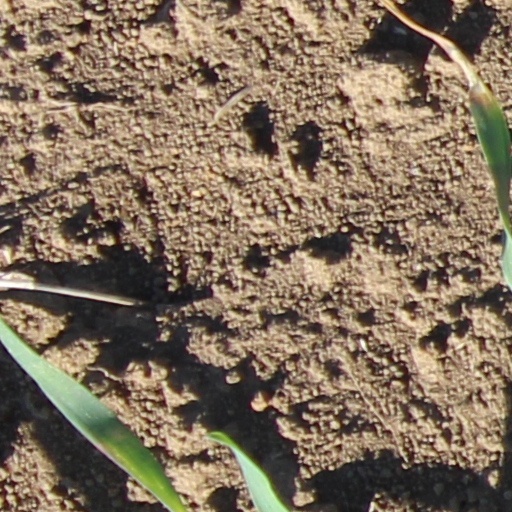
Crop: wheat